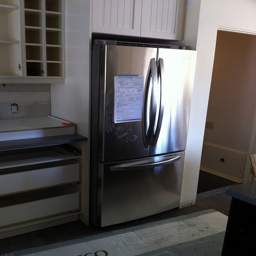
a kitchen with a refrigerator and a cupboard
A kitchen in a house has a fridge and stove.
A large metallic refrigerator freezer combination in a kitchen.
A stainless steel refrigerator with a sign posted on the front
STAINLESS STEEL APPLIANCE WITH A GLARE IN VERY SMALL KITCHEN